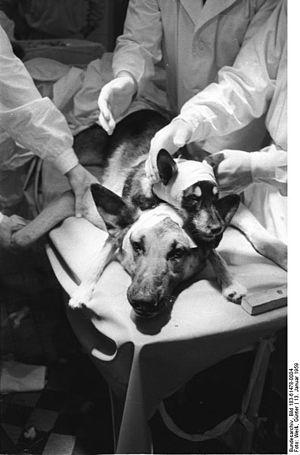
Vladimir Petrovich Demikhov est un scientifique soviétique et l'un des pionniers de la transplantation d'organes. Il a effectué plusieurs transplantations dans les années 1940 et 1950, dont la transplantation d'un cœur dans un animal et un remplacement cœur-poumon chez un animal.